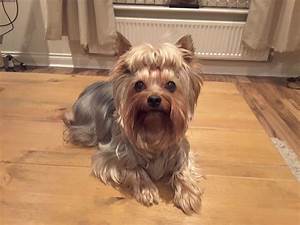
Label: dog